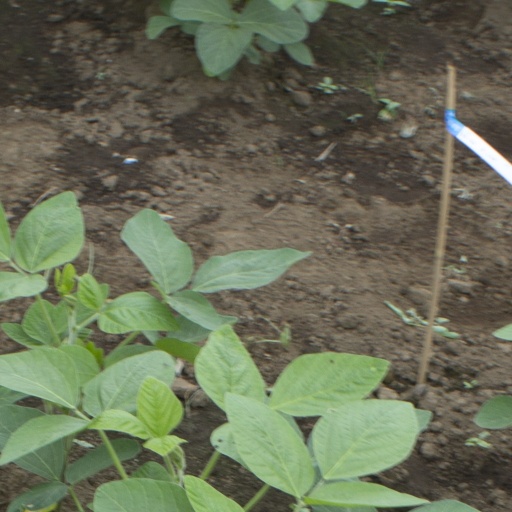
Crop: soybean